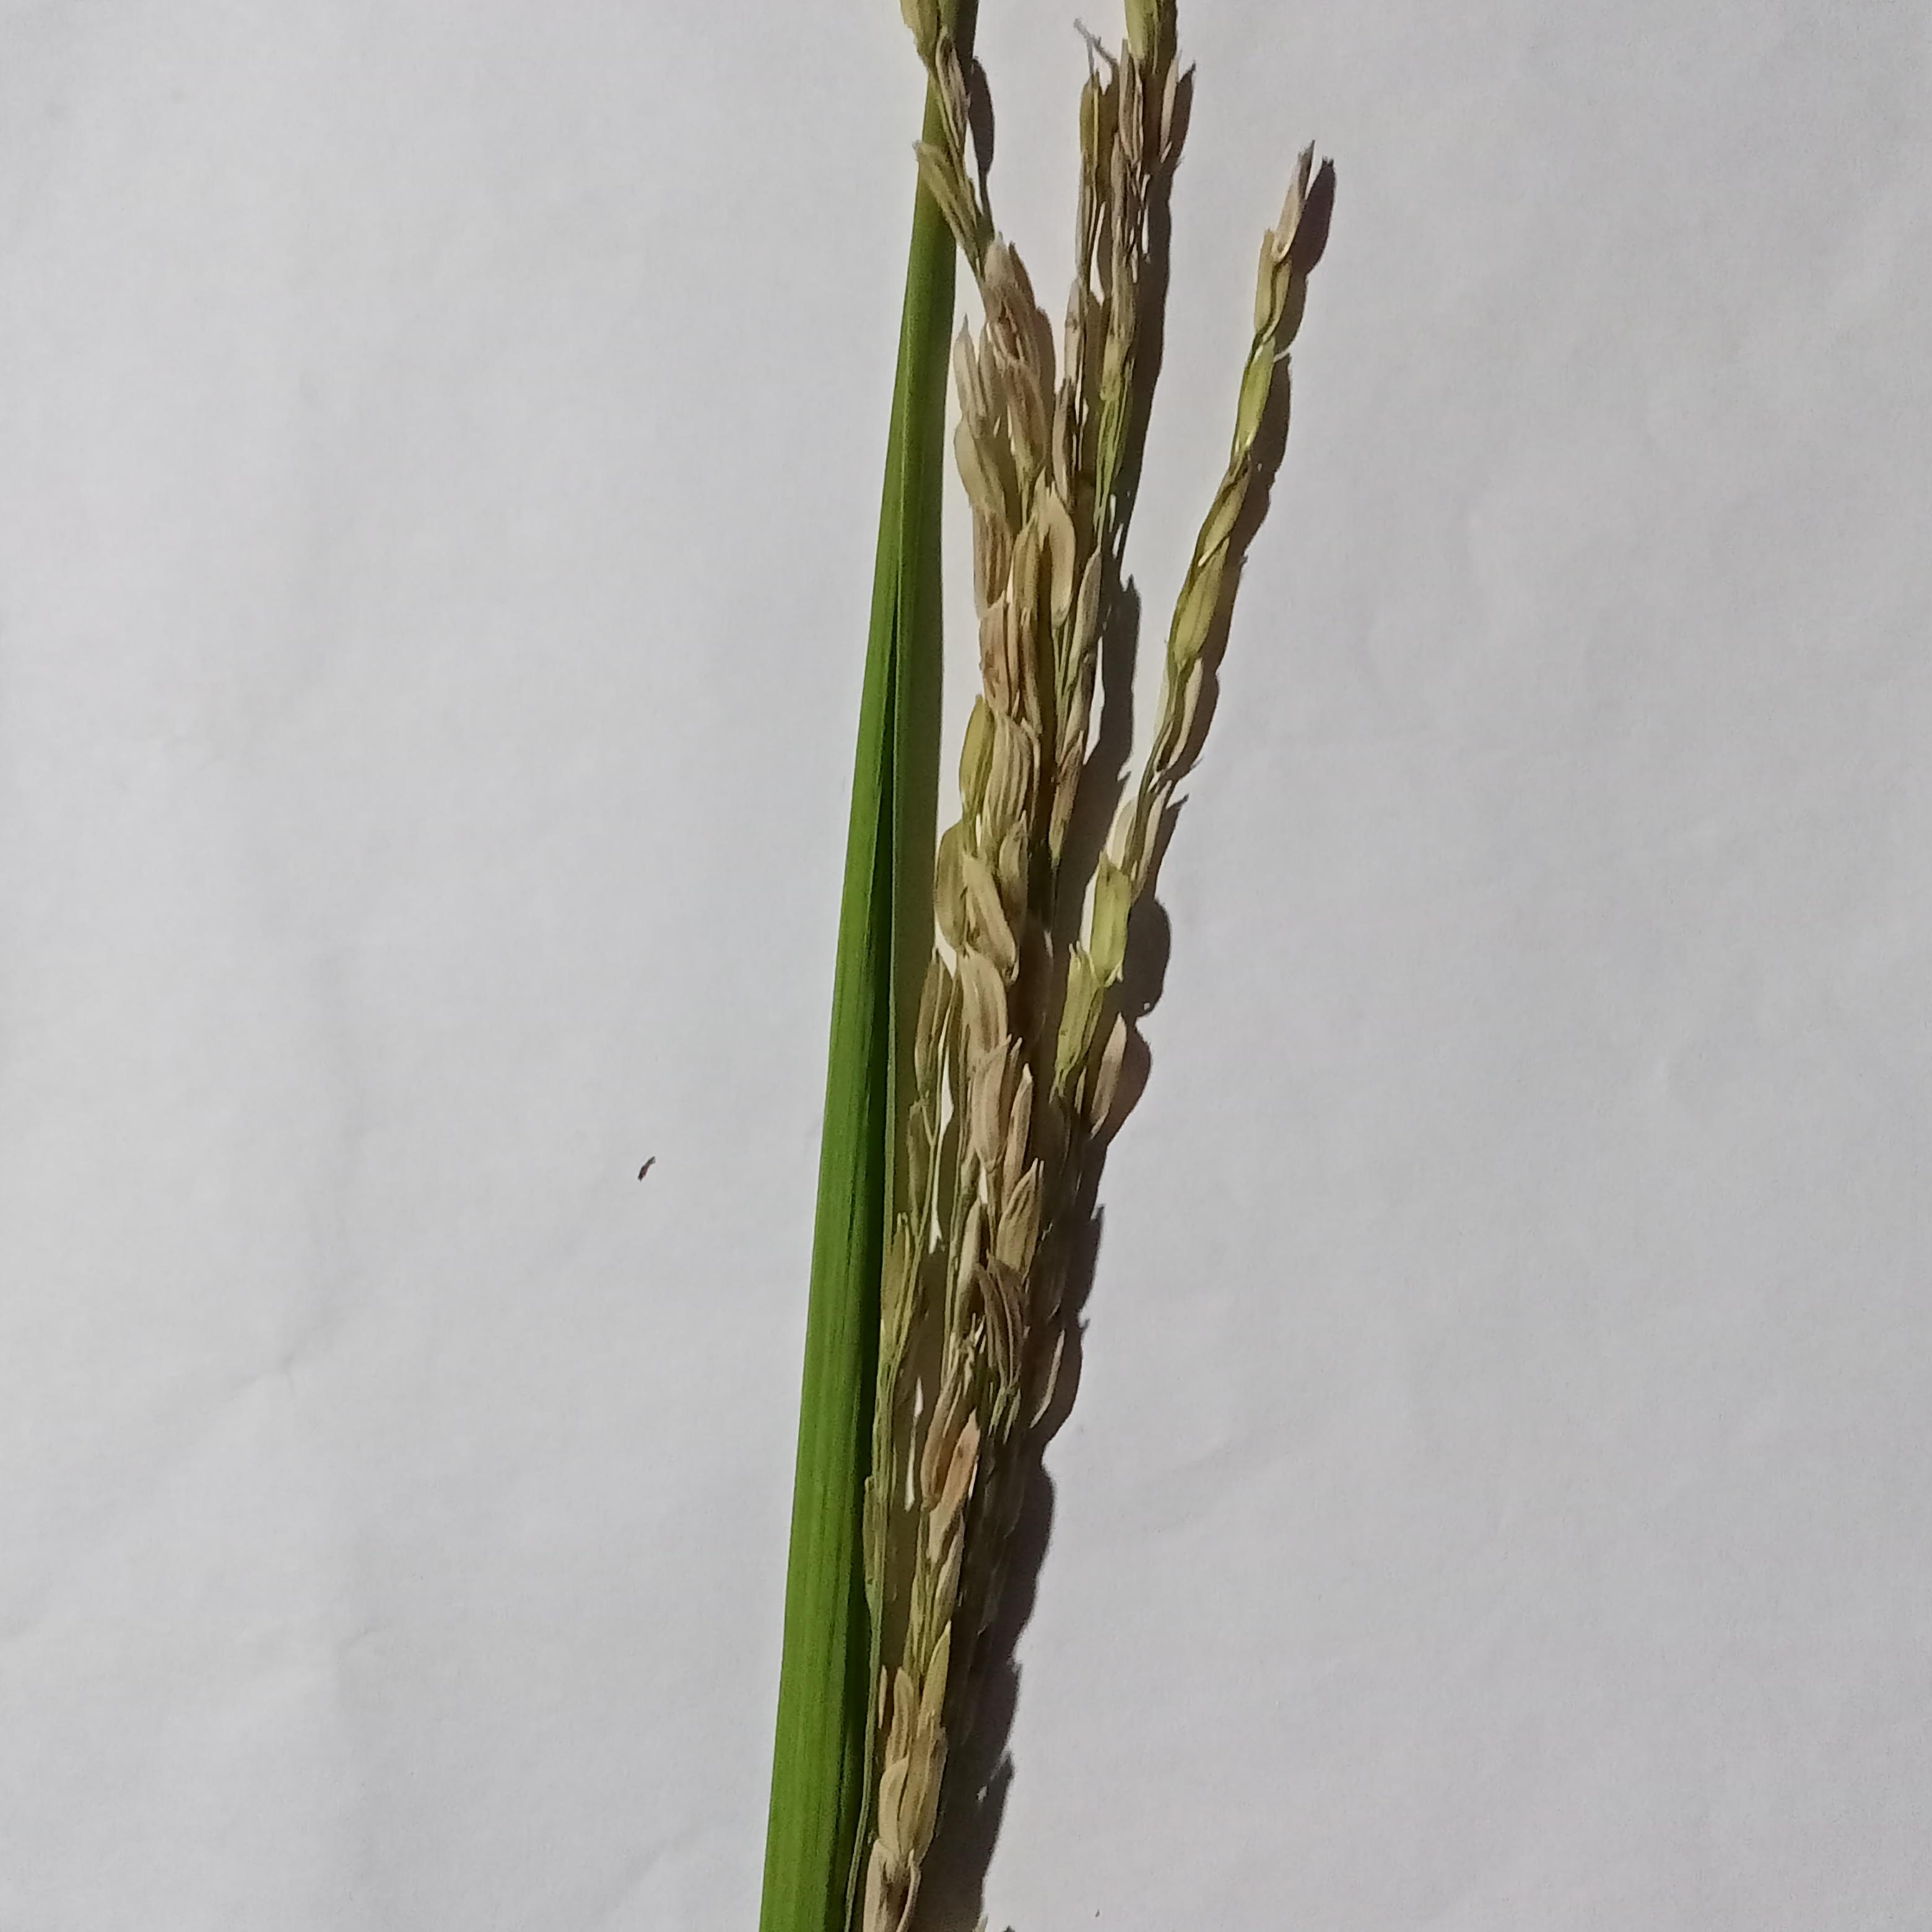
Label: Rice___Neck_Blast